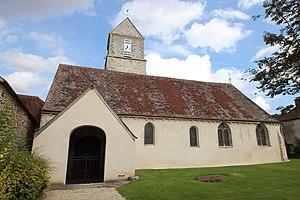
Église Saint-Martin à Bleury-Saint-Symphorien en France.
Bleury-Saint-Symphorien est une ancienne commune créée le 1ᵉʳ janvier 2012, située dans le département d'Eure-et-Loir en région Centre-Val de Loire.